Biodiversity of New Zealand

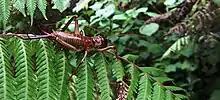
This Auckland tree wētā is about 7 cm long, excluding legs and antennae.

New Zealand's terrestrial invertebrate community displays strong Gondwanan affinities, and has also diversified strongly, if unevenly. There are over a thousand species of snail, and many species of insect have become large and in many cases flightless, especially grasshoppers and beetles. There are, however, fewer than 12 species of ant. The most famous of New Zealand's insects, the wētā, are ground-living relatives of the crickets that often reach enormous proportions. Many endemic marine invertebrate species, particularly marine snails, have evolved in the seas surrounding New Zealand.